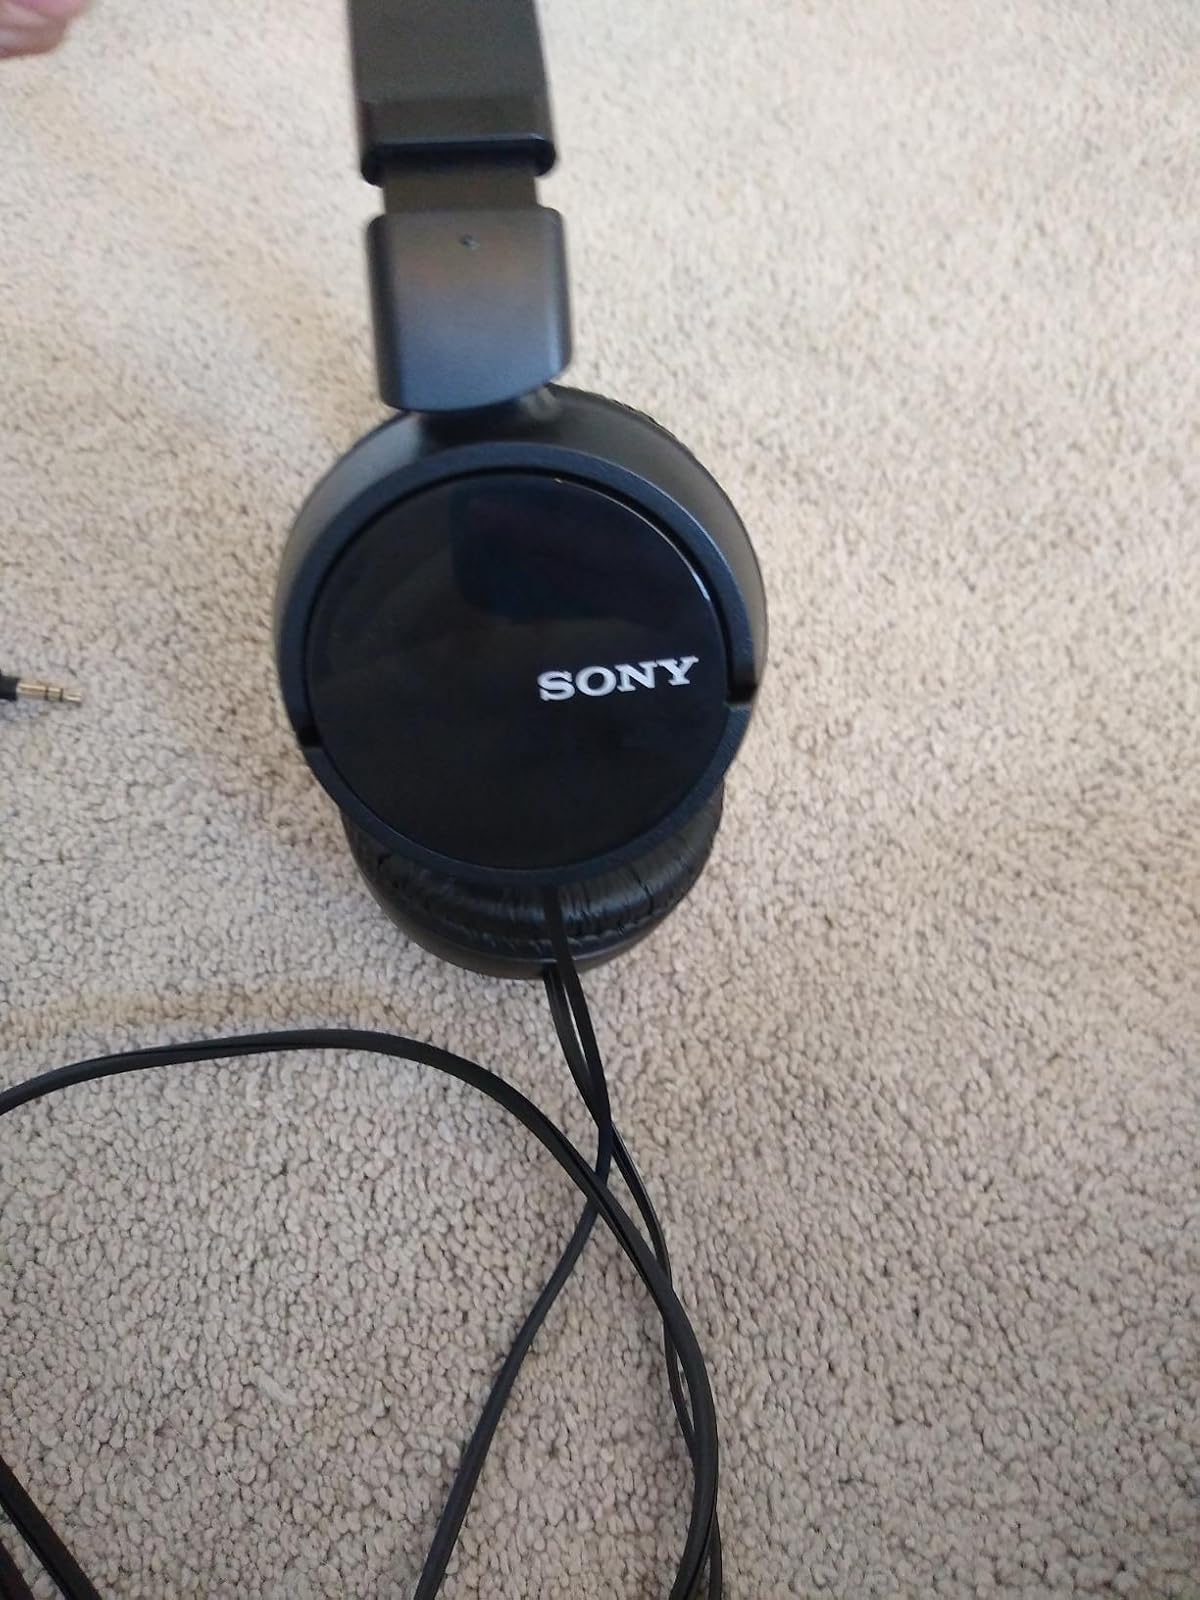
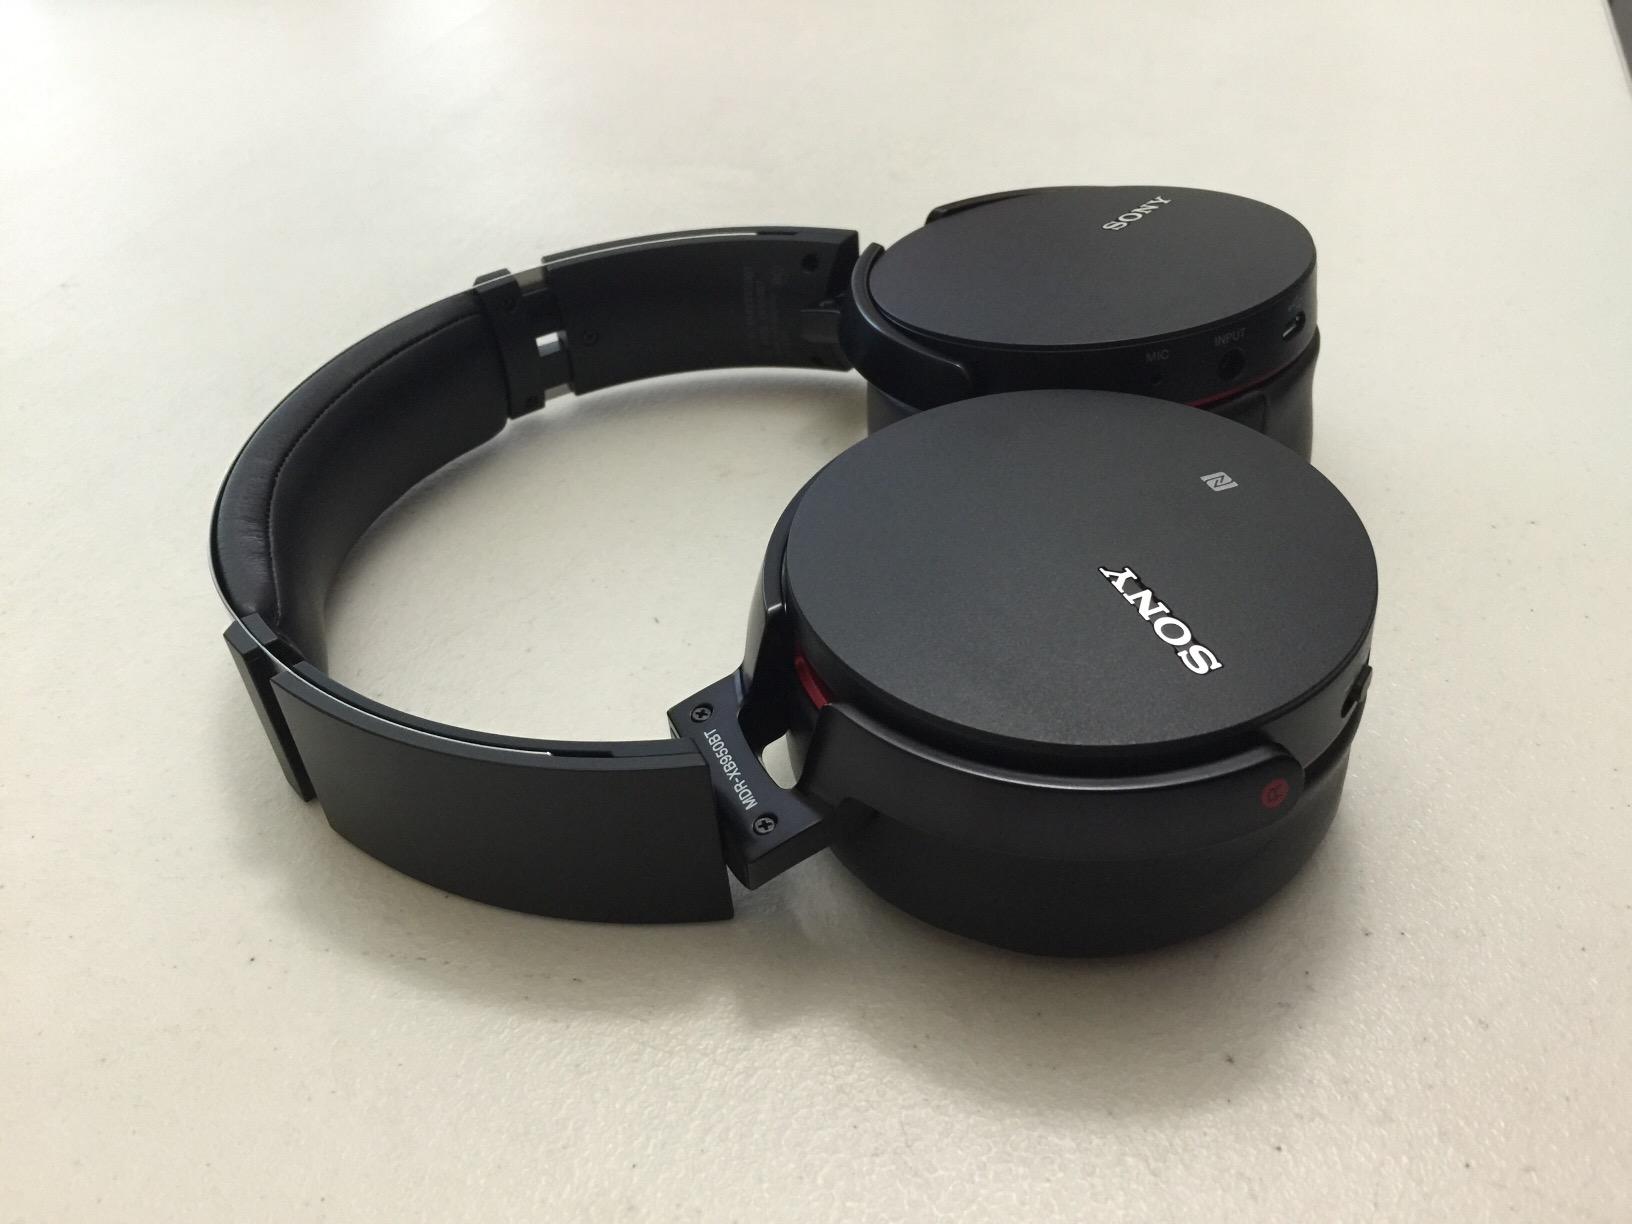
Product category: headphones
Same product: no